Christoph Frankopan

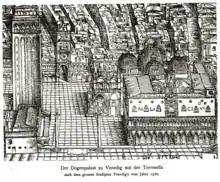
Doge's palace and the Torresella prison in Venice

In 1512 and 1513, with his father, Krsto tried to take back the ancestral island of Krk from the Venetians who took it from the Frankopan family in 1480. In the second half of 1513 and the first half of 1514, he once again went into battle against the Venetians and took a large area of Friuli, including Monfalcone, Cividale del Friuli, Udine but the Venetians later took them back. In June of 1514, during an attack on Marano (Gradiška) he was captured and imprisoned in the “La Torresella” in the Doge's Palace. The imprisonment was not in a dungeon but in comfortable quarters and he had to pay his own expenses. Krsto expects to be released for a ransom, but due to his nigh status, he is kept captive by the Venetians until 1519, when the Venetians agree to hand him over to Francois I, King of France, who wanted to exchange him for a relative being held in captivity by Charles I, King of Spain. Krsto was moved to Milan, where on October 14, 1519, he bribed two guards and escaped.